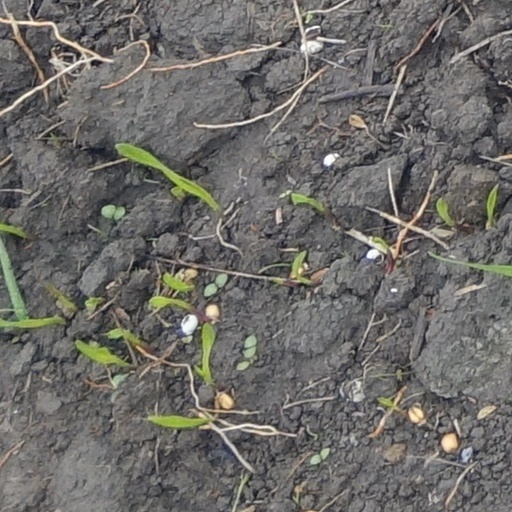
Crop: wheat